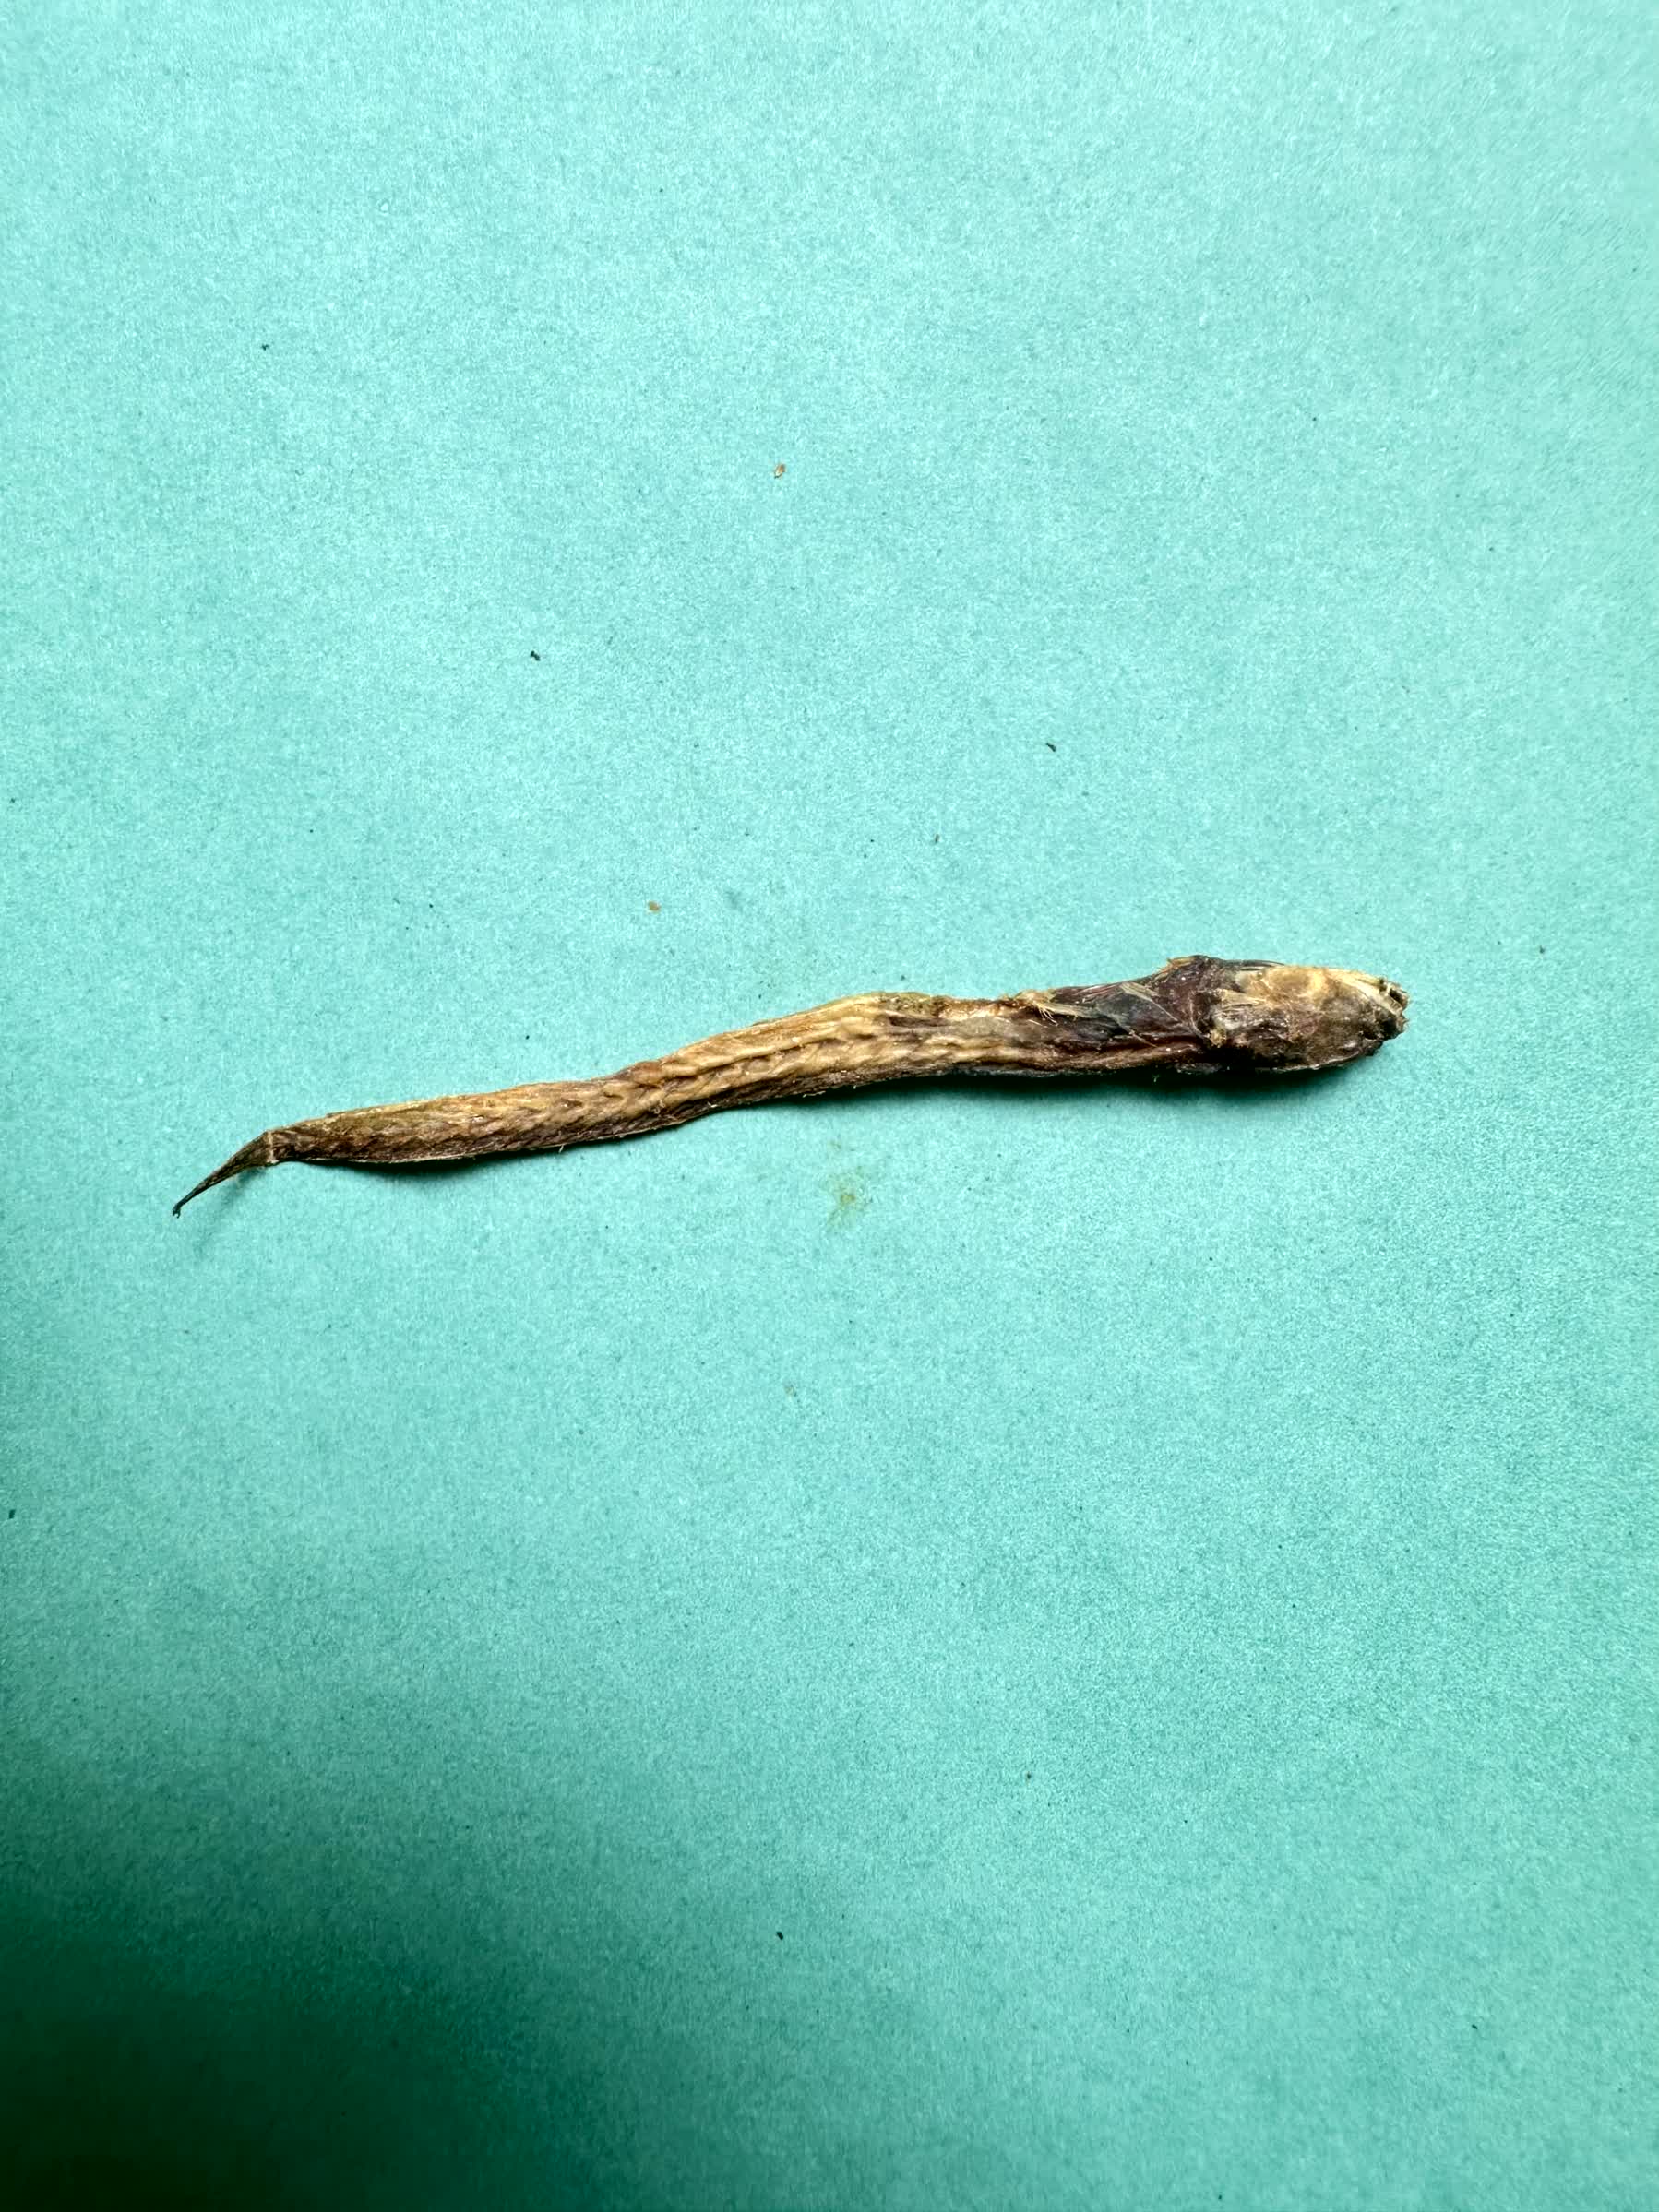
Species: Chewa